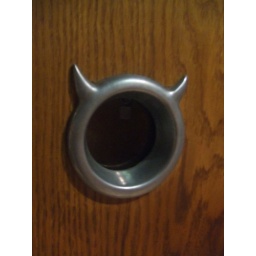
The symbol for the male bathroom in the rock club that we went to. I always liked this.